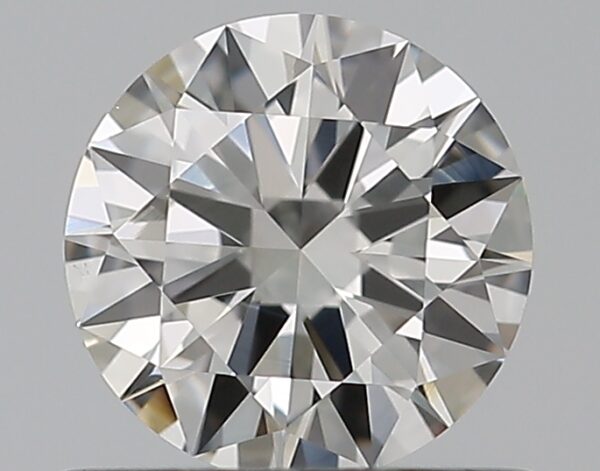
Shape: round
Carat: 0.5
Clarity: VS2
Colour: G
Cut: EX
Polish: EX
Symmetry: EX
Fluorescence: N
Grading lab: GIA
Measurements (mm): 5.18 x 5.2 x 3.06